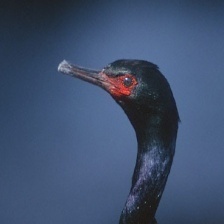
Species: RED FACED CORMORANT
Scientific name: PHALACROCORAX URILE